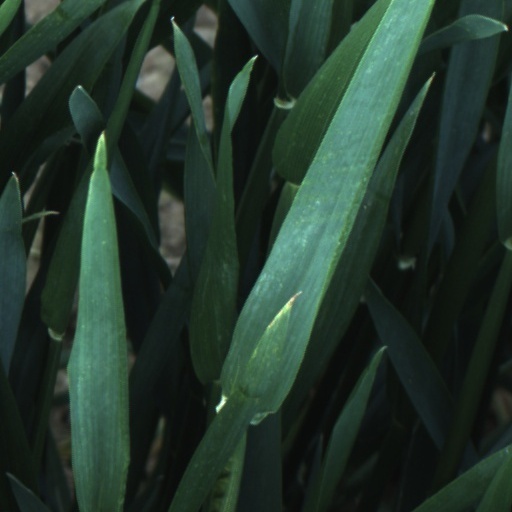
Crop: wheat